The Daily Ittefaq

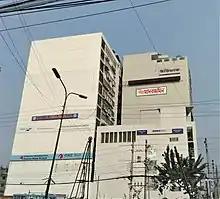
Headquarter of "Ittefaq" with "Manab Zamin" in Karwan Bazar

The Daily Ittefaq (Bangla pronunciation: ) is a Bengali-language daily newspaper. Founded in 1949 by Abdul Hamid Khan Bhashani and Yar Mohammad Khan, it is the oldest and one of the most circulated newspapers in Bangladesh. The newspaper format is broadsheet, and is printed by Ittefaq Group of Publications Limited.